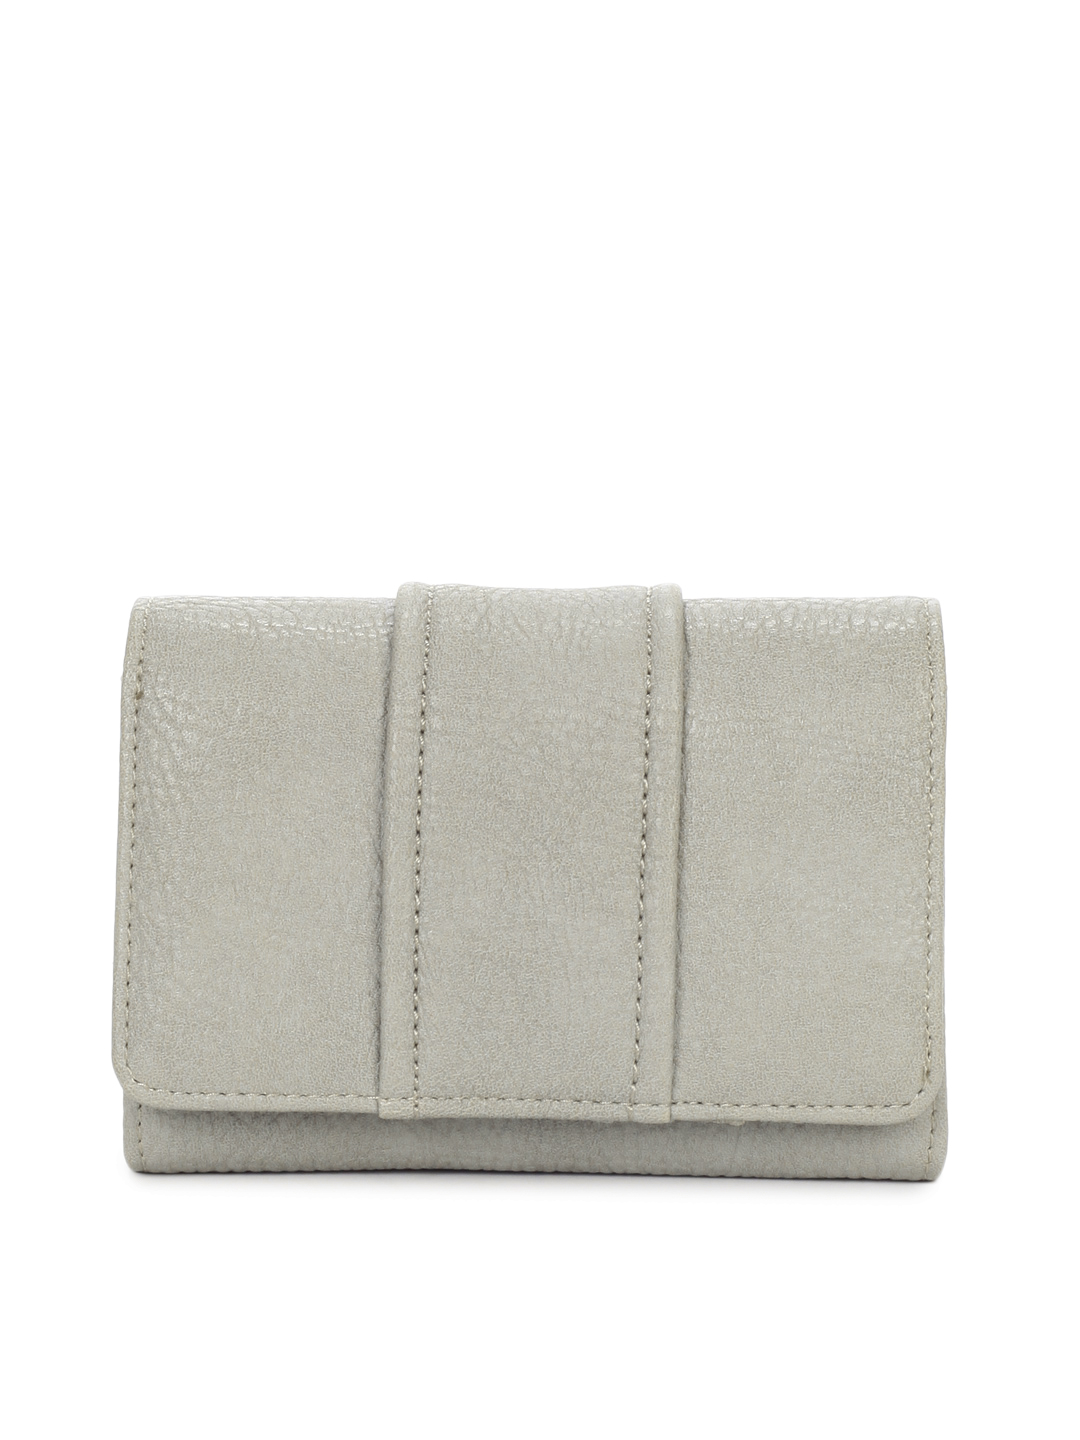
United Colors of Benetton Women Grey Wallet
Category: Accessories / Wallets / Wallets
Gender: Women
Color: Grey
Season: Summer 2012
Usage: Casual